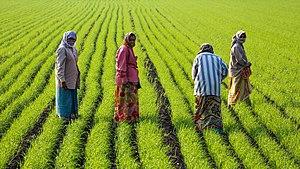
Femmes travaillant dans un champ de riz près de Junagadh, Gujarat, Inde Polski: Kobiety pracujące na
Cet article décrit le travail des femmes dans les sociétés.